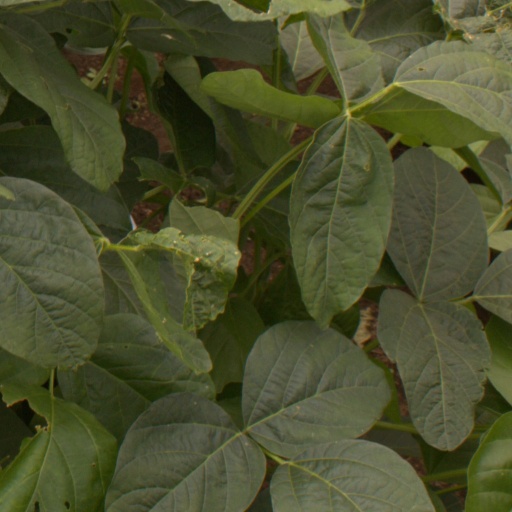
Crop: soybean